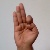
The image shows a hand gesture representing the letter 'F' in Indian Sign Language.